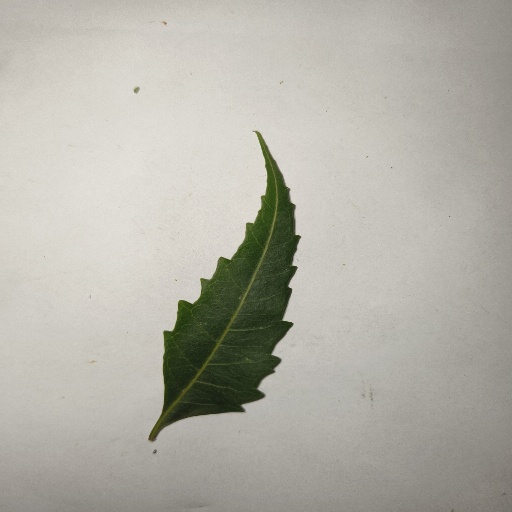
Species: Neem
Leaf condition: Healthy Leaf